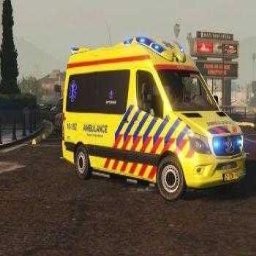
Label: ambulance